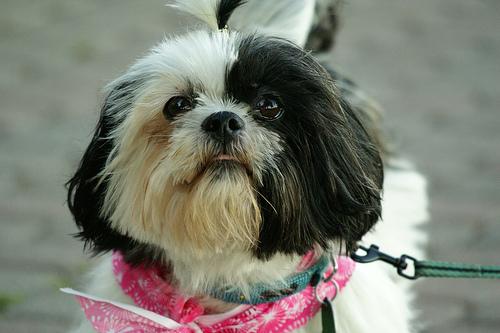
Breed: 361-n000123-Shih_Tzu